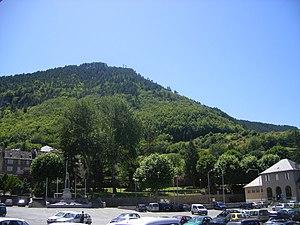
La ville de Mende, chef-lieu de la Lozère, et ancienne capitale du Gévaudan, possède plusieurs places, souvent d'origines moyenâgeuses.